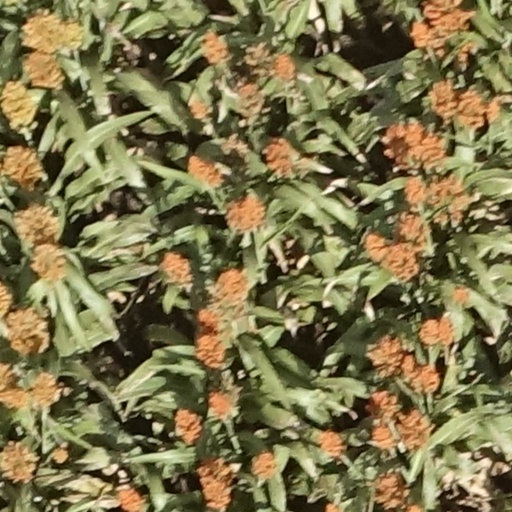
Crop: sorghum